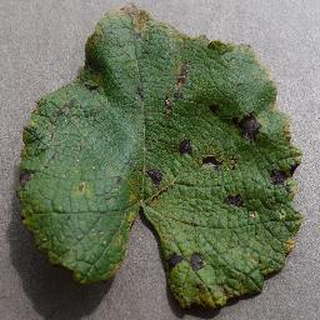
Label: grape_leaf_blight